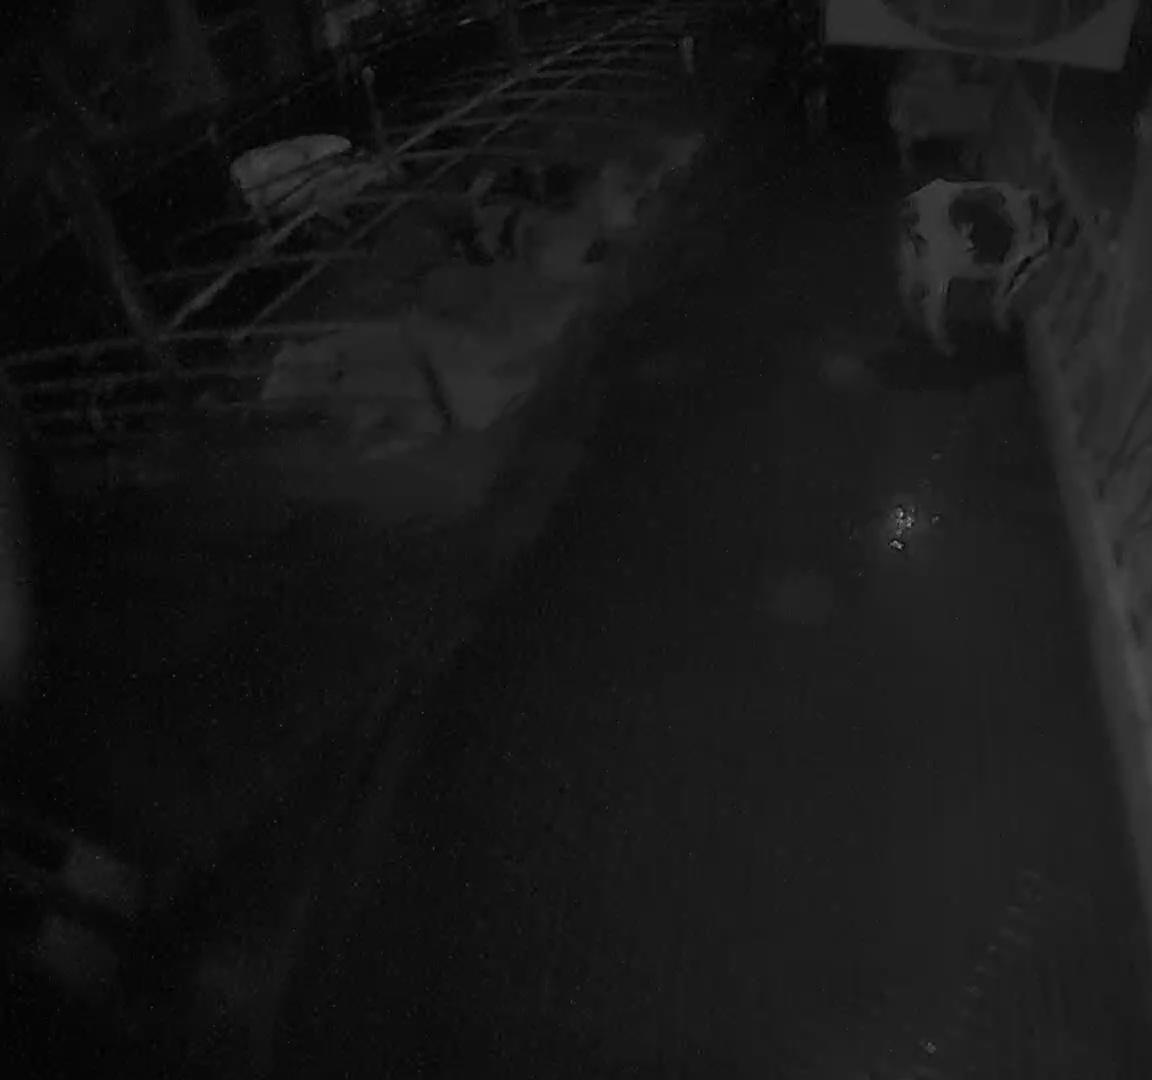
Number of cows: 4